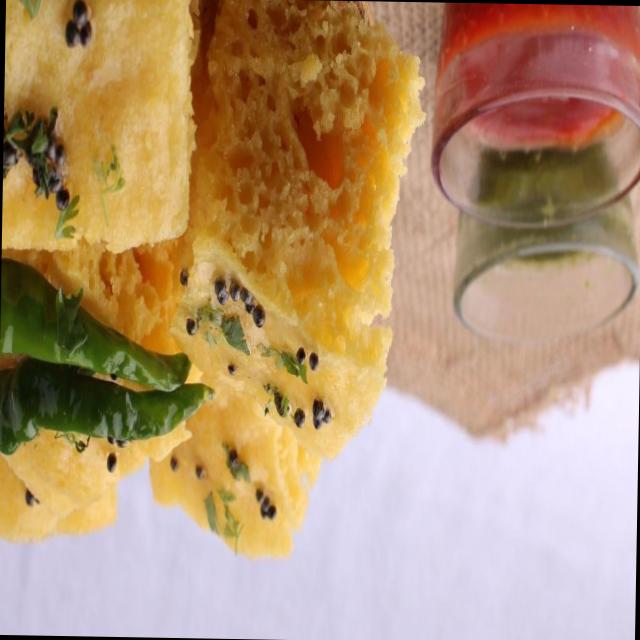
Dish: dhokla